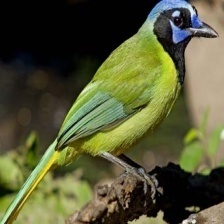
Species: GREEN JAY
Scientific name: CYANOCORAX YNCAS
ImageNet parent category: jay